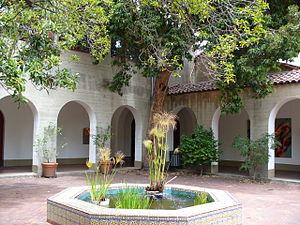
Le San Francisco Art Institute est une université privée qui a ouvert ses portes en 1871. Il est l'un des plus anciens et l'un des plus prestigieux établissement d'enseignement supérieur en art contemporain. Il se trouve dans le quartier de Russian Hill à San Francisco et fait partie de l'Association of Independent Colleges of Art and Design.